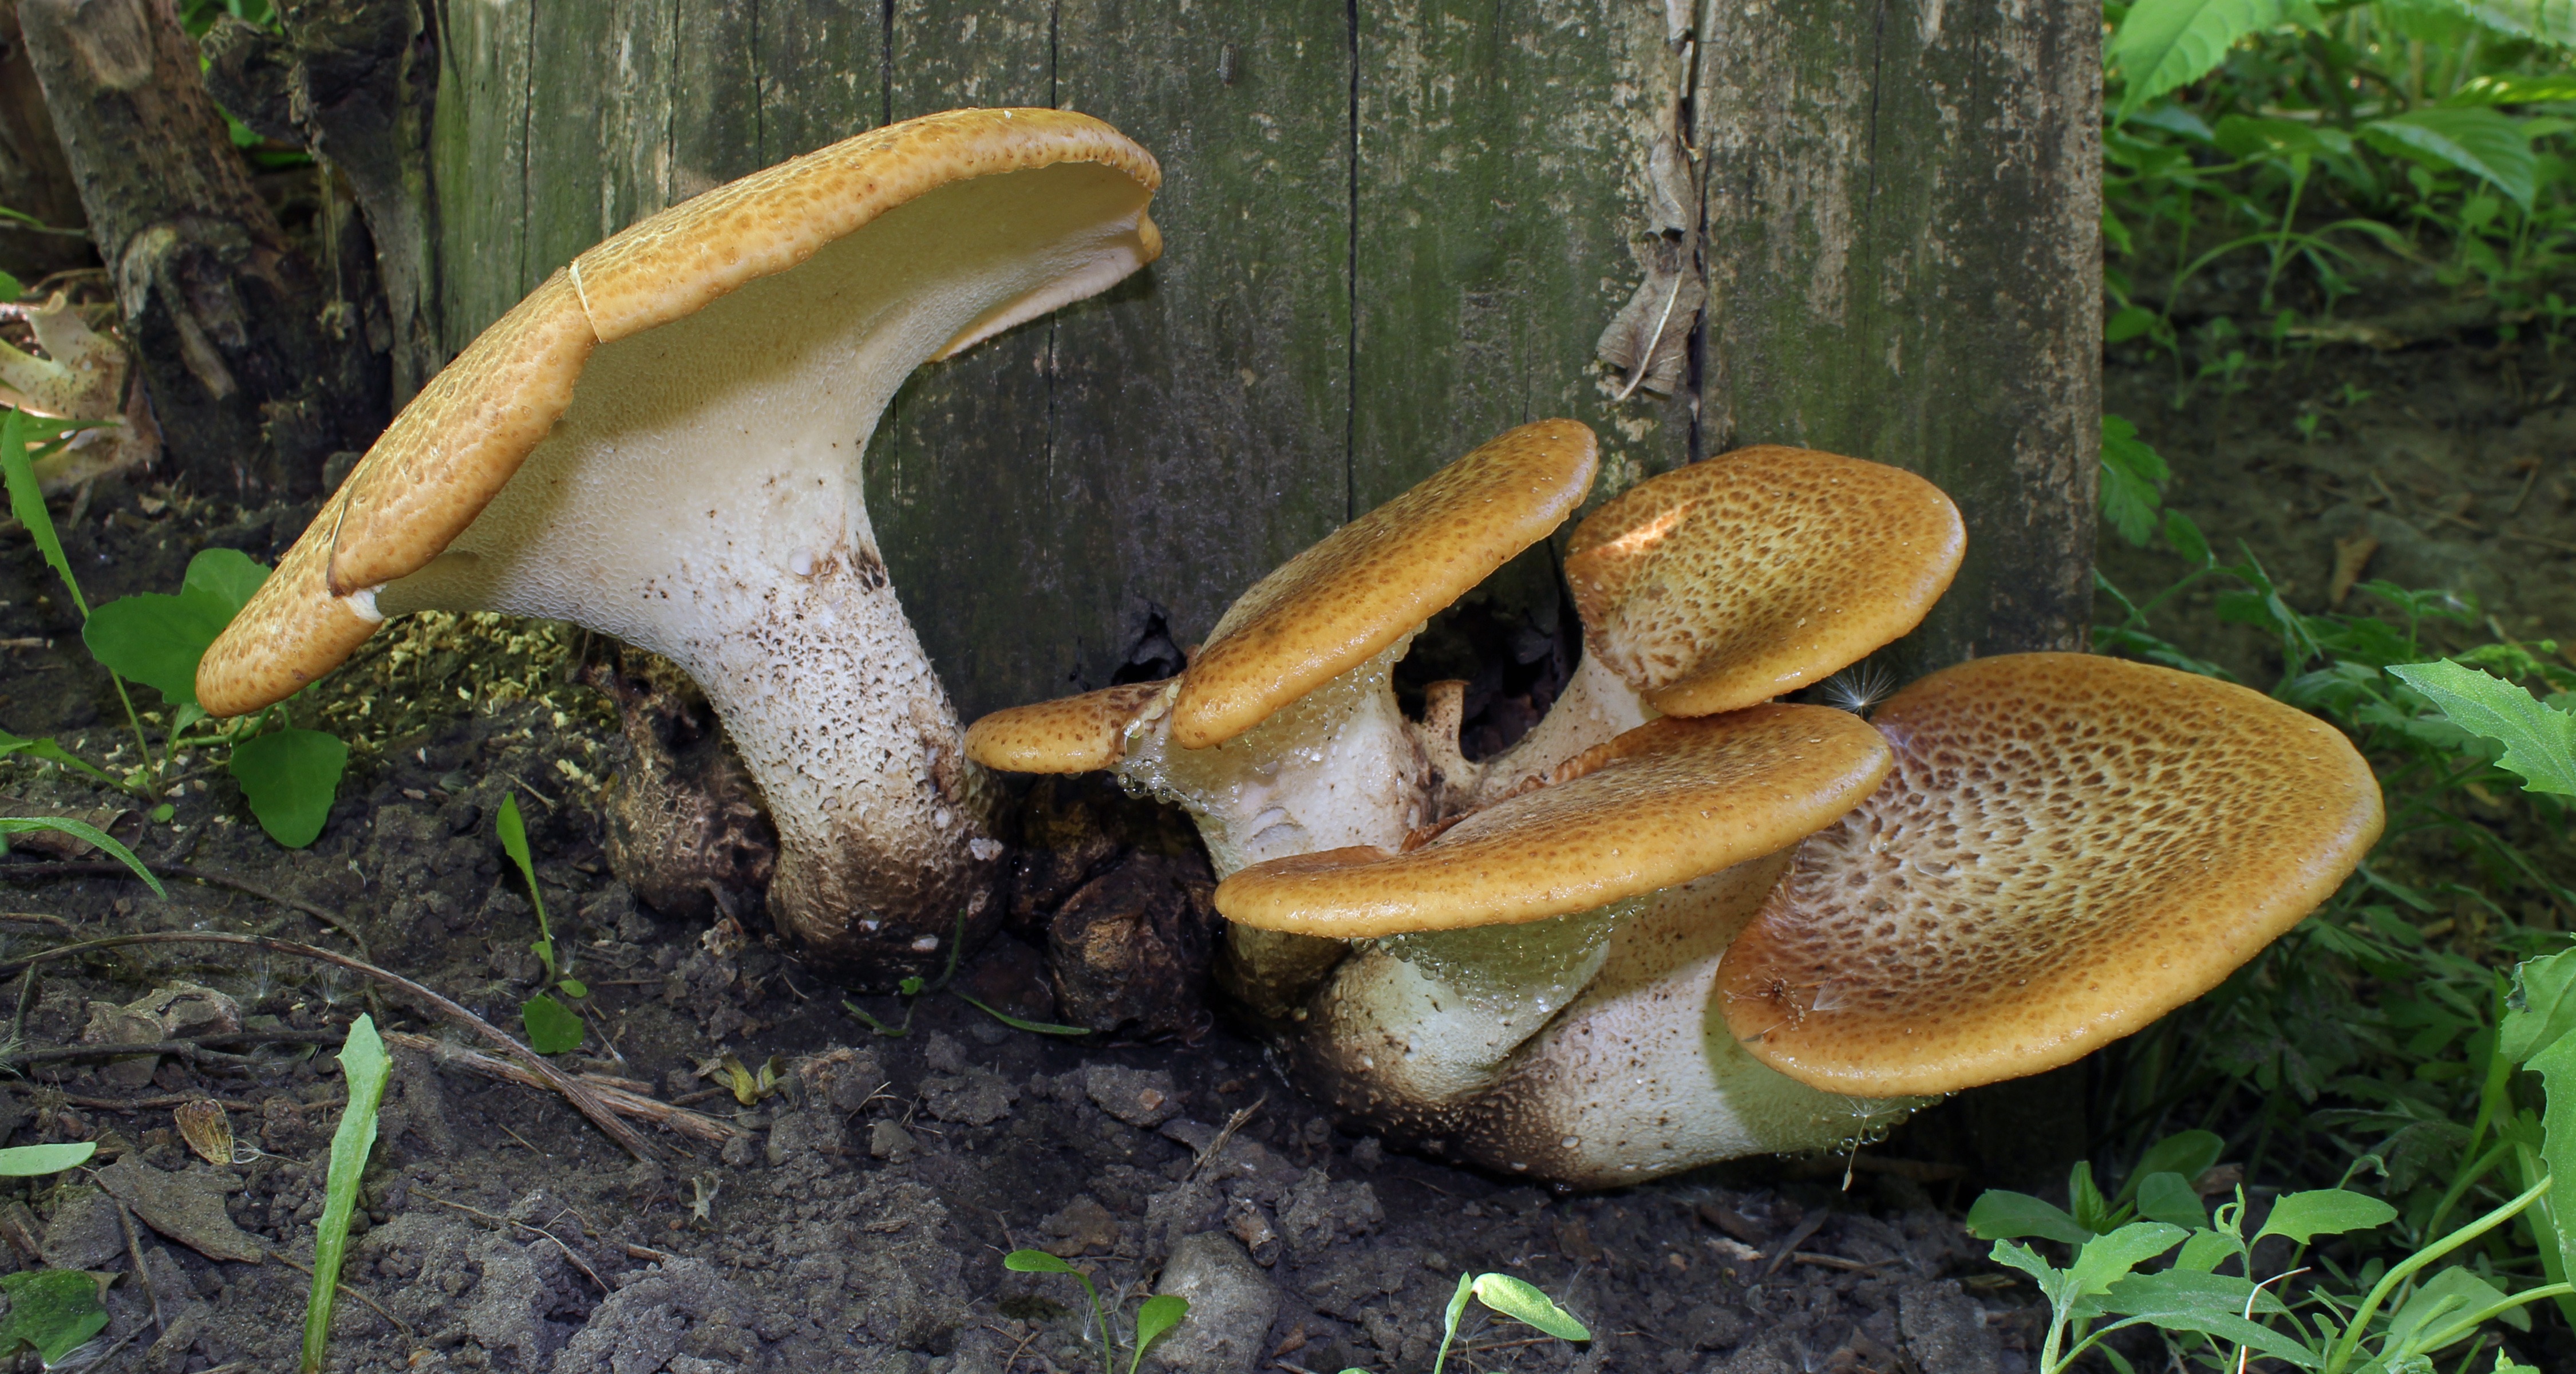
nature, forest, growth, summer, spring, macro, mushroom, fauna, plants, close up, fungus, woods, outside, mushrooms, woodland, agaric, bolete, moist, agaricus, matsutake, oyster mushroom, edible mushroom, shiitake, bracket fungi, medicinal mushroom, agaricomycetes, agaricaceae, champignon mushroom, penny bun, pleurotus eryngii